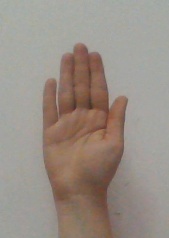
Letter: seen